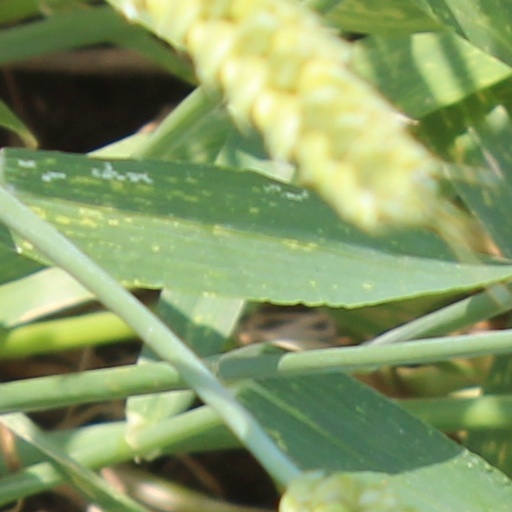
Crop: wheat